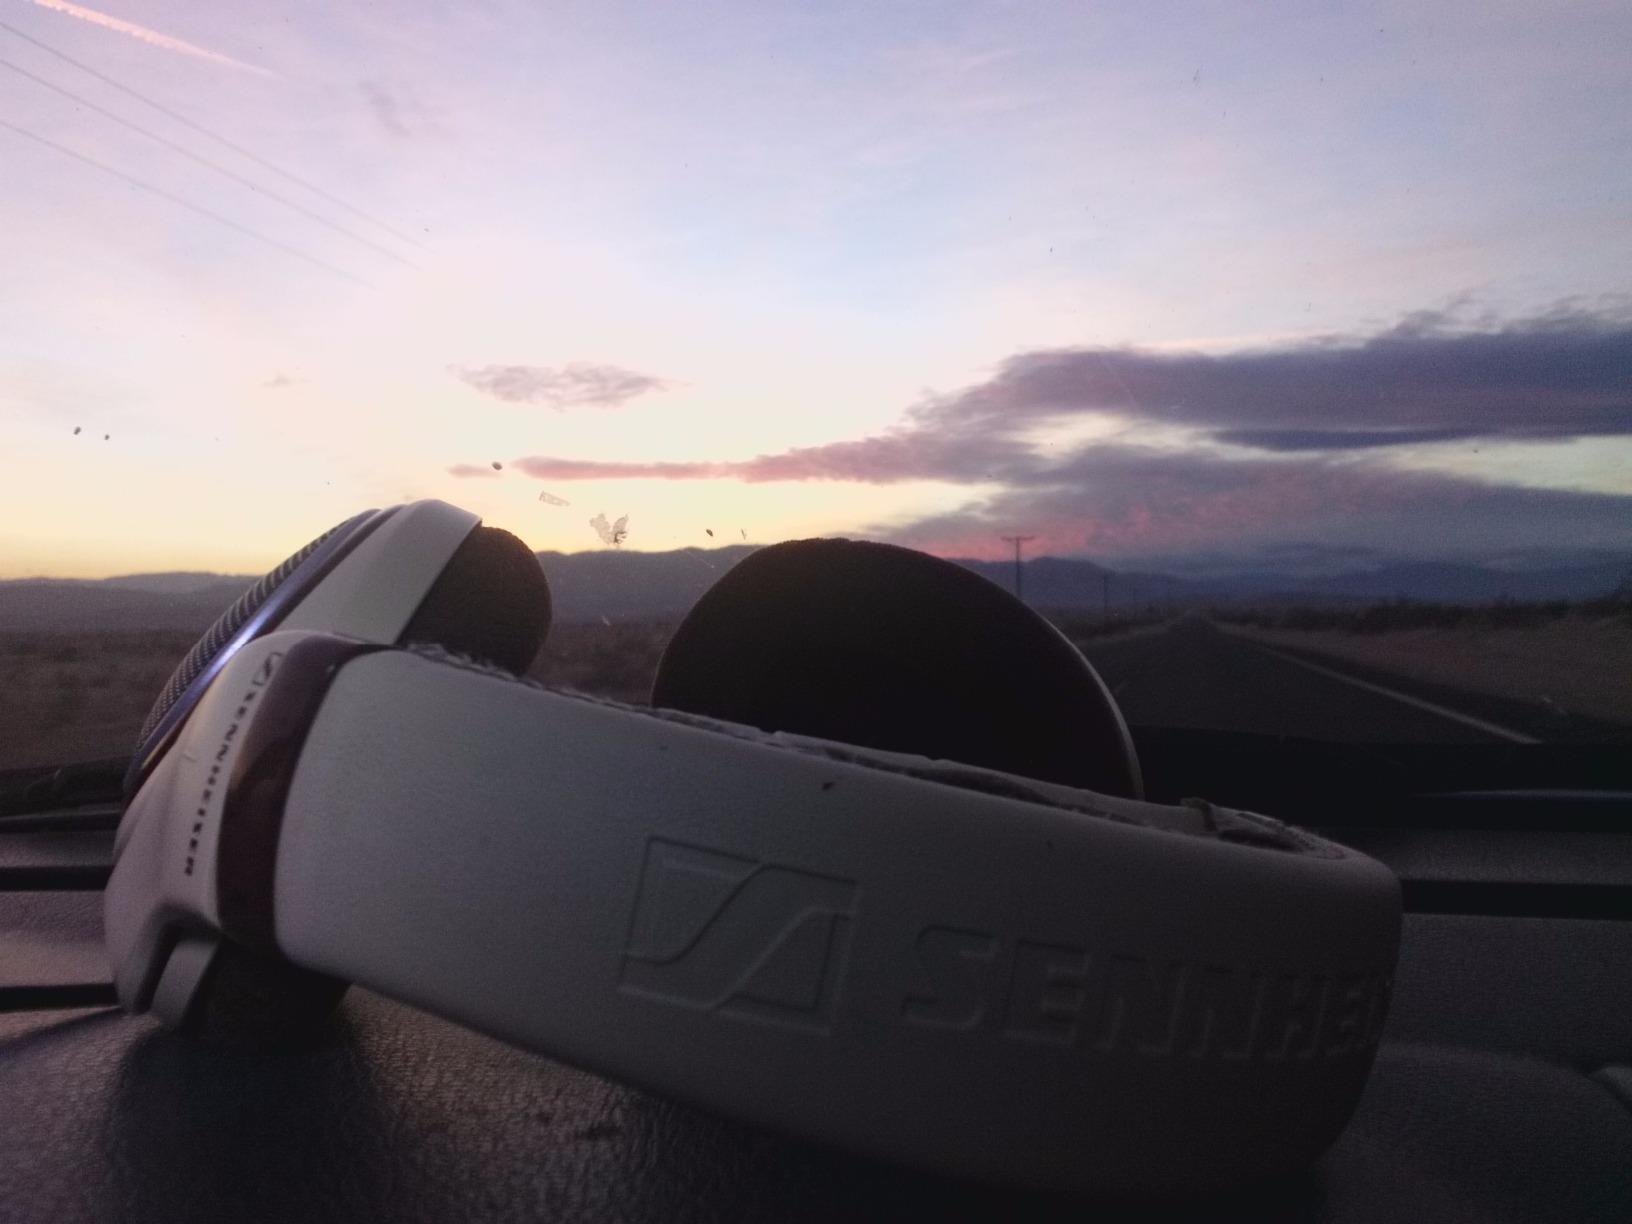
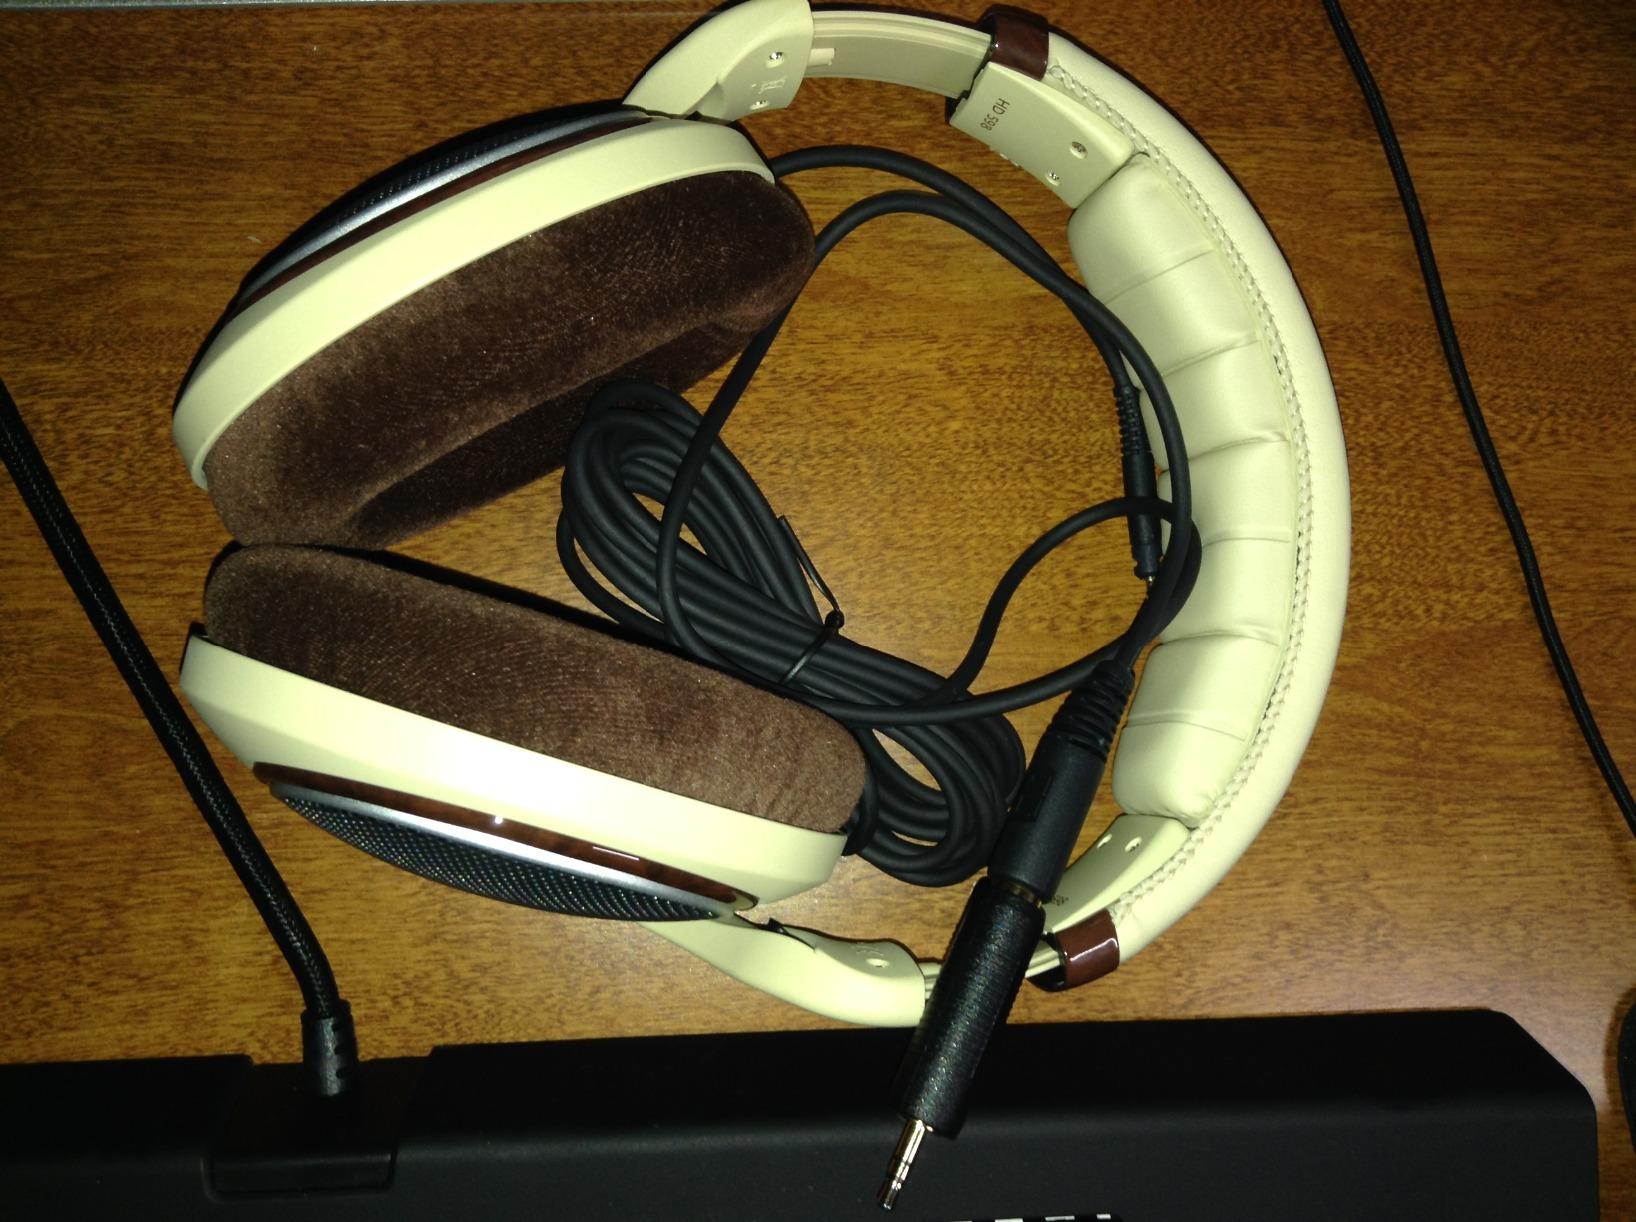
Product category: headphones
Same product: yes